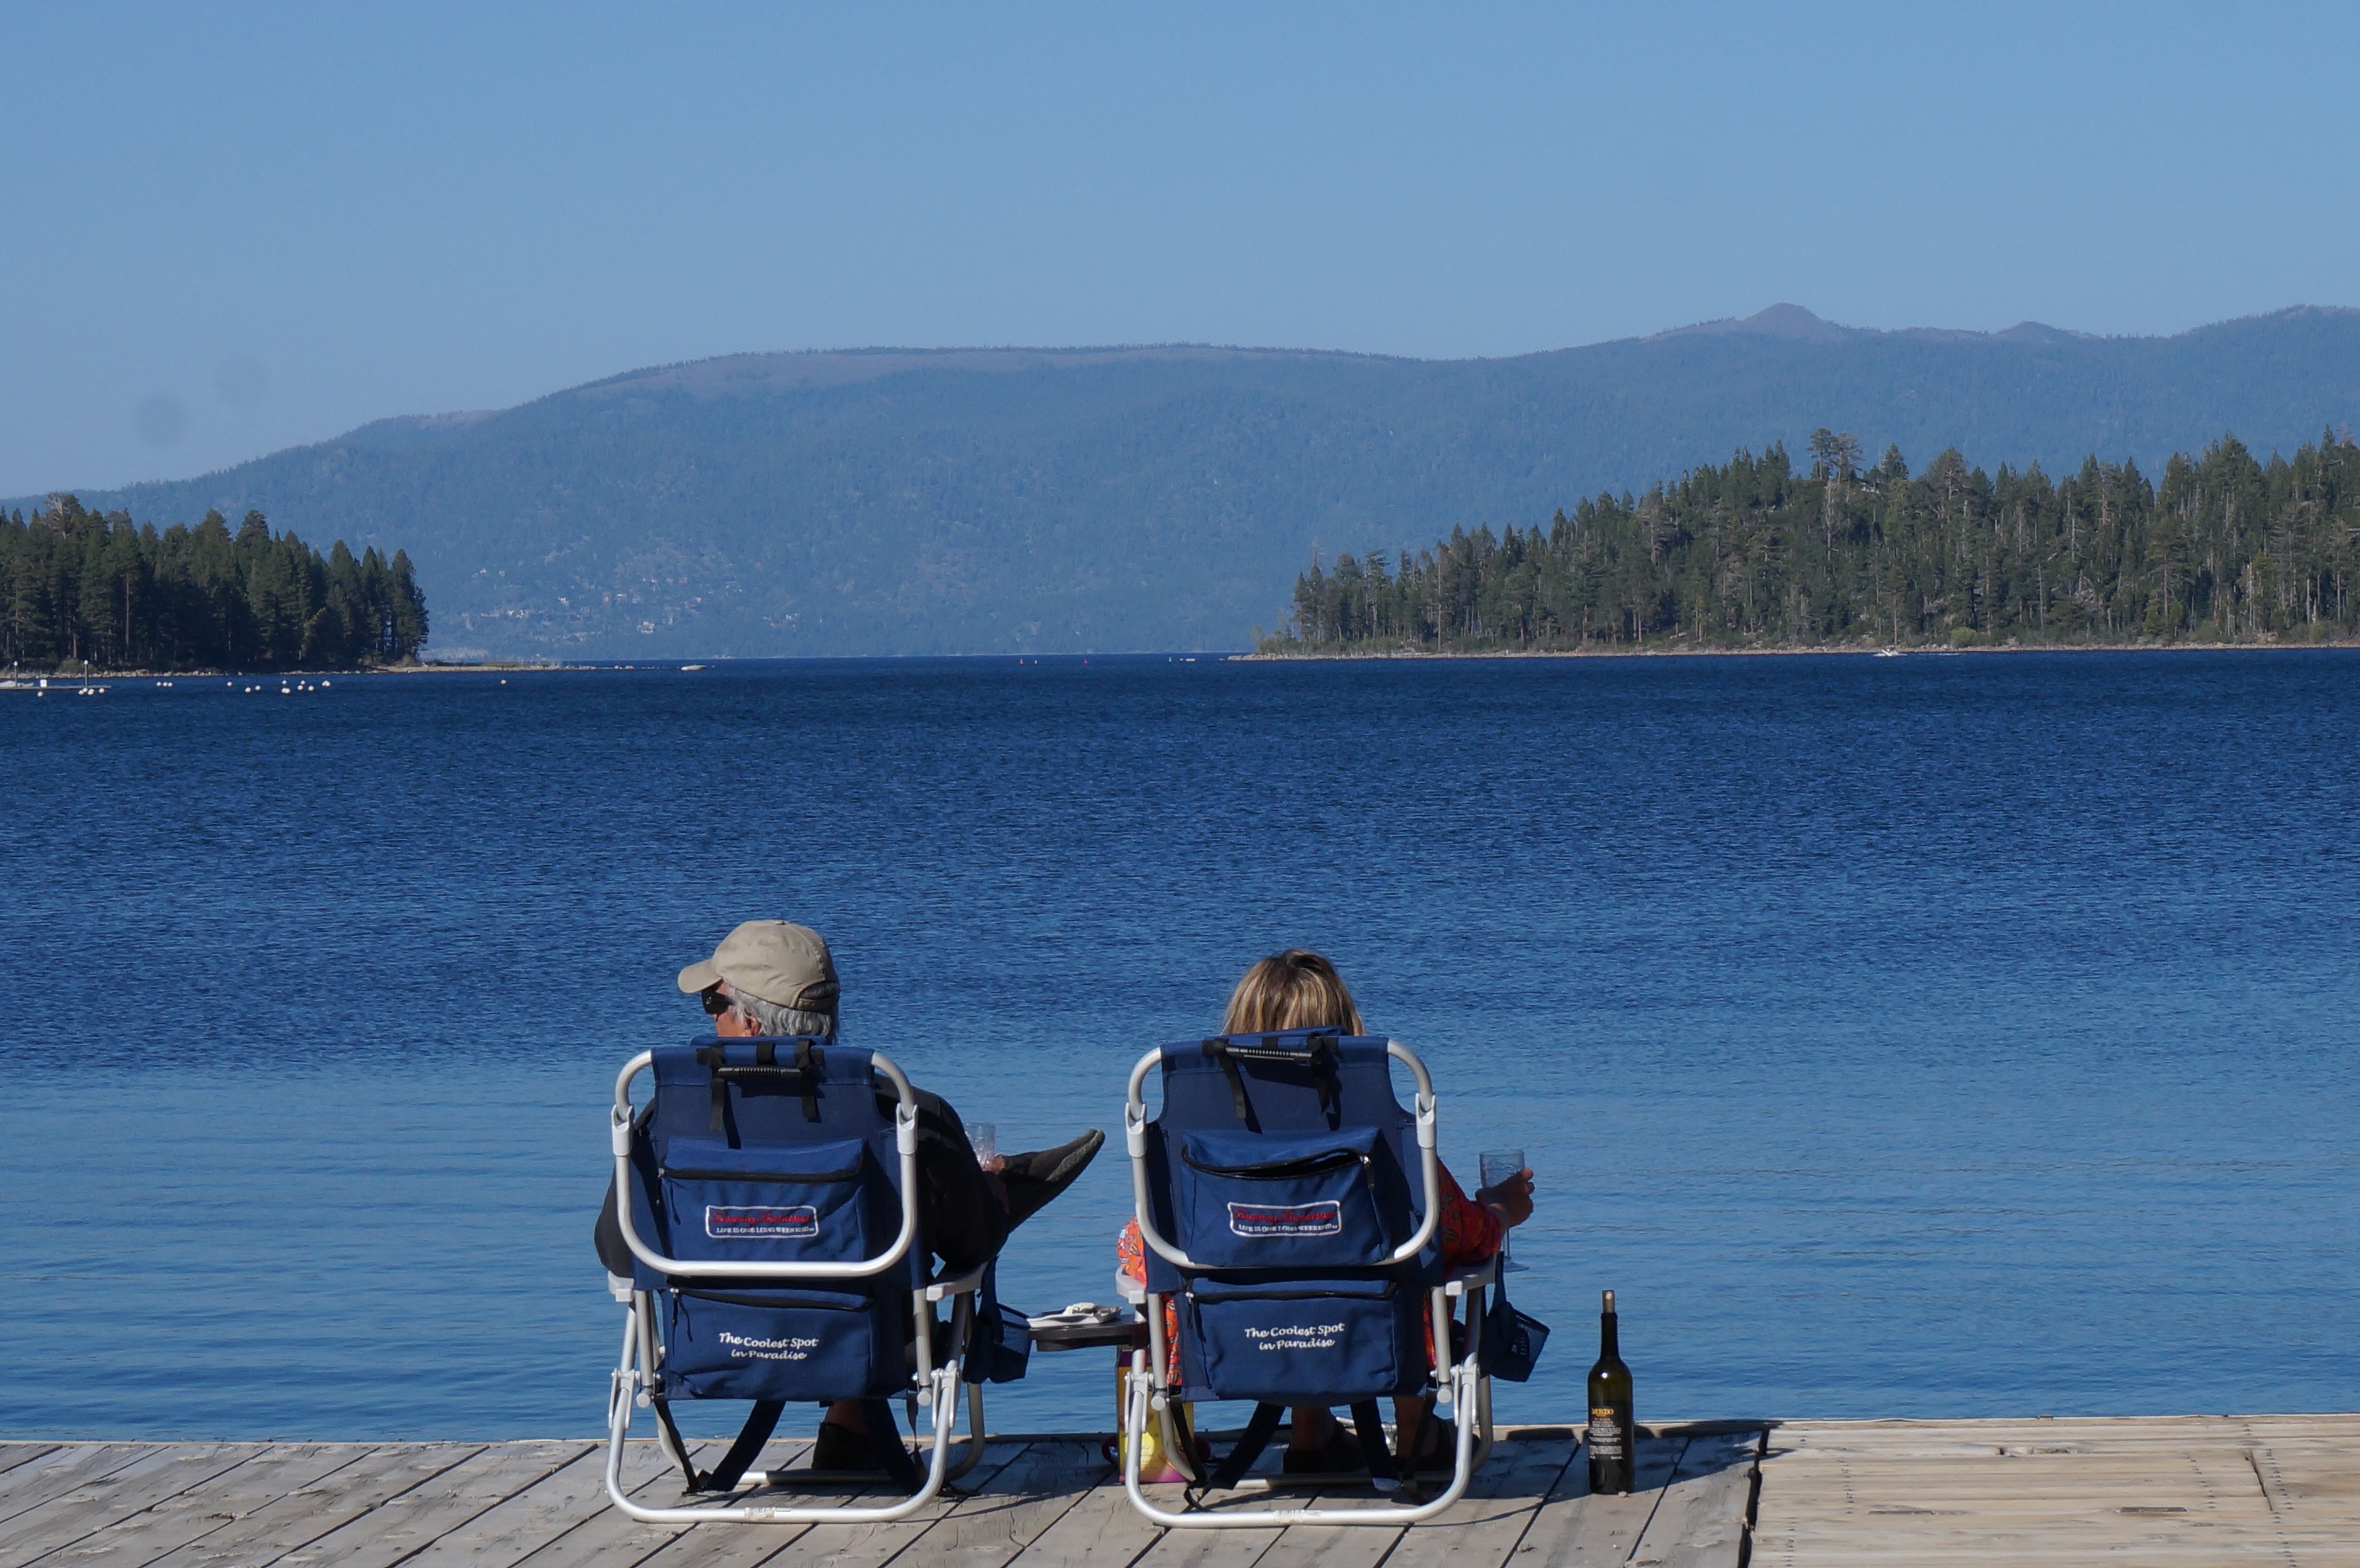
beach, sea, coast, water, mountain, shore, lake, vacation, vehicle, holiday, bay, rest, reservoir, body of water, relaxation, boating, pair, idyll, sun loungers